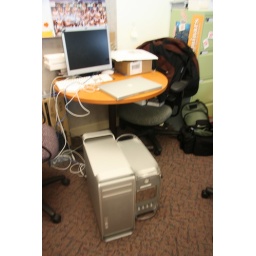
my macbook pro laptop sitting in my office with a new mac pro and an old retiring mac g4